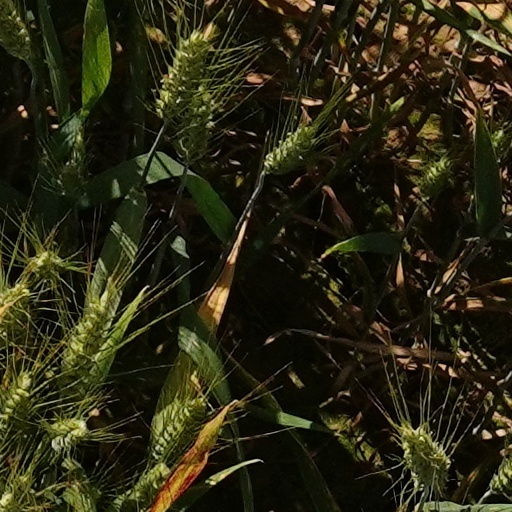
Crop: wheat